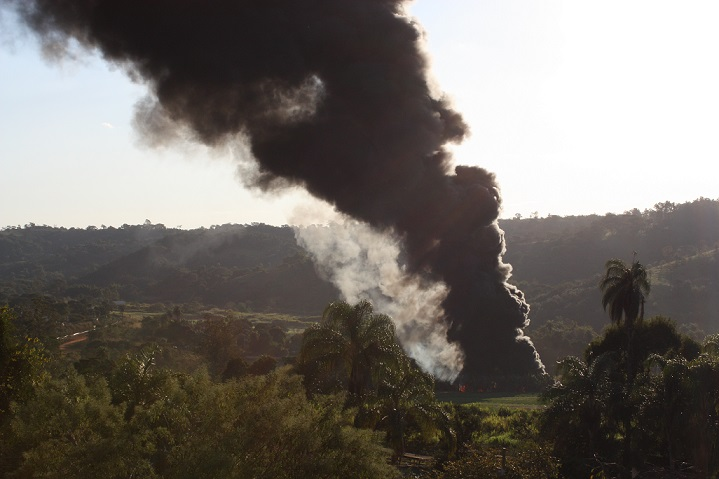
Fire: no
Smoke: yes